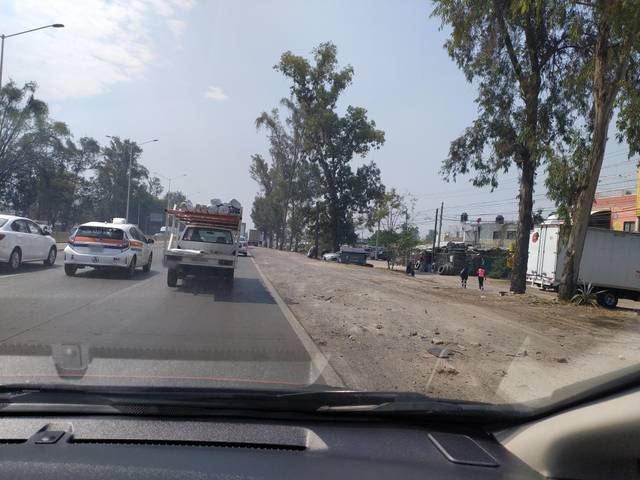
Region: Mexico
Coordinates: 20.597, -103.391